Question: Please indicate a possible affordance area of the chair that can be used for sitting on
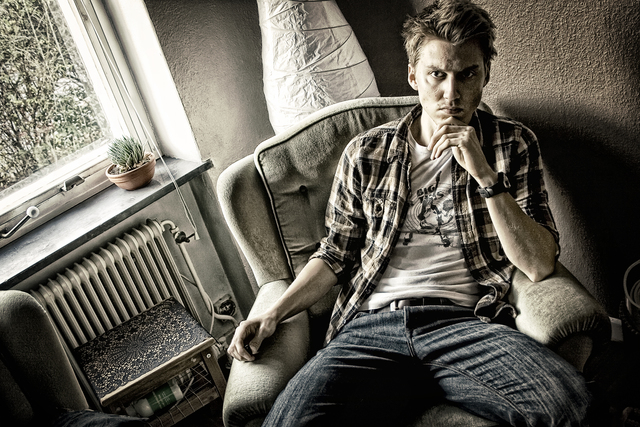
Answer: [77.5, 297.5, 204.5, 392.5]